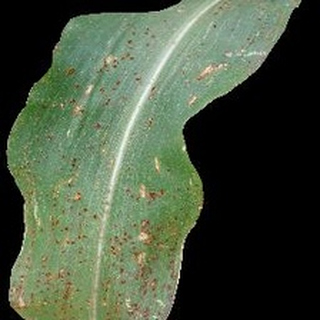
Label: corn_common_rust